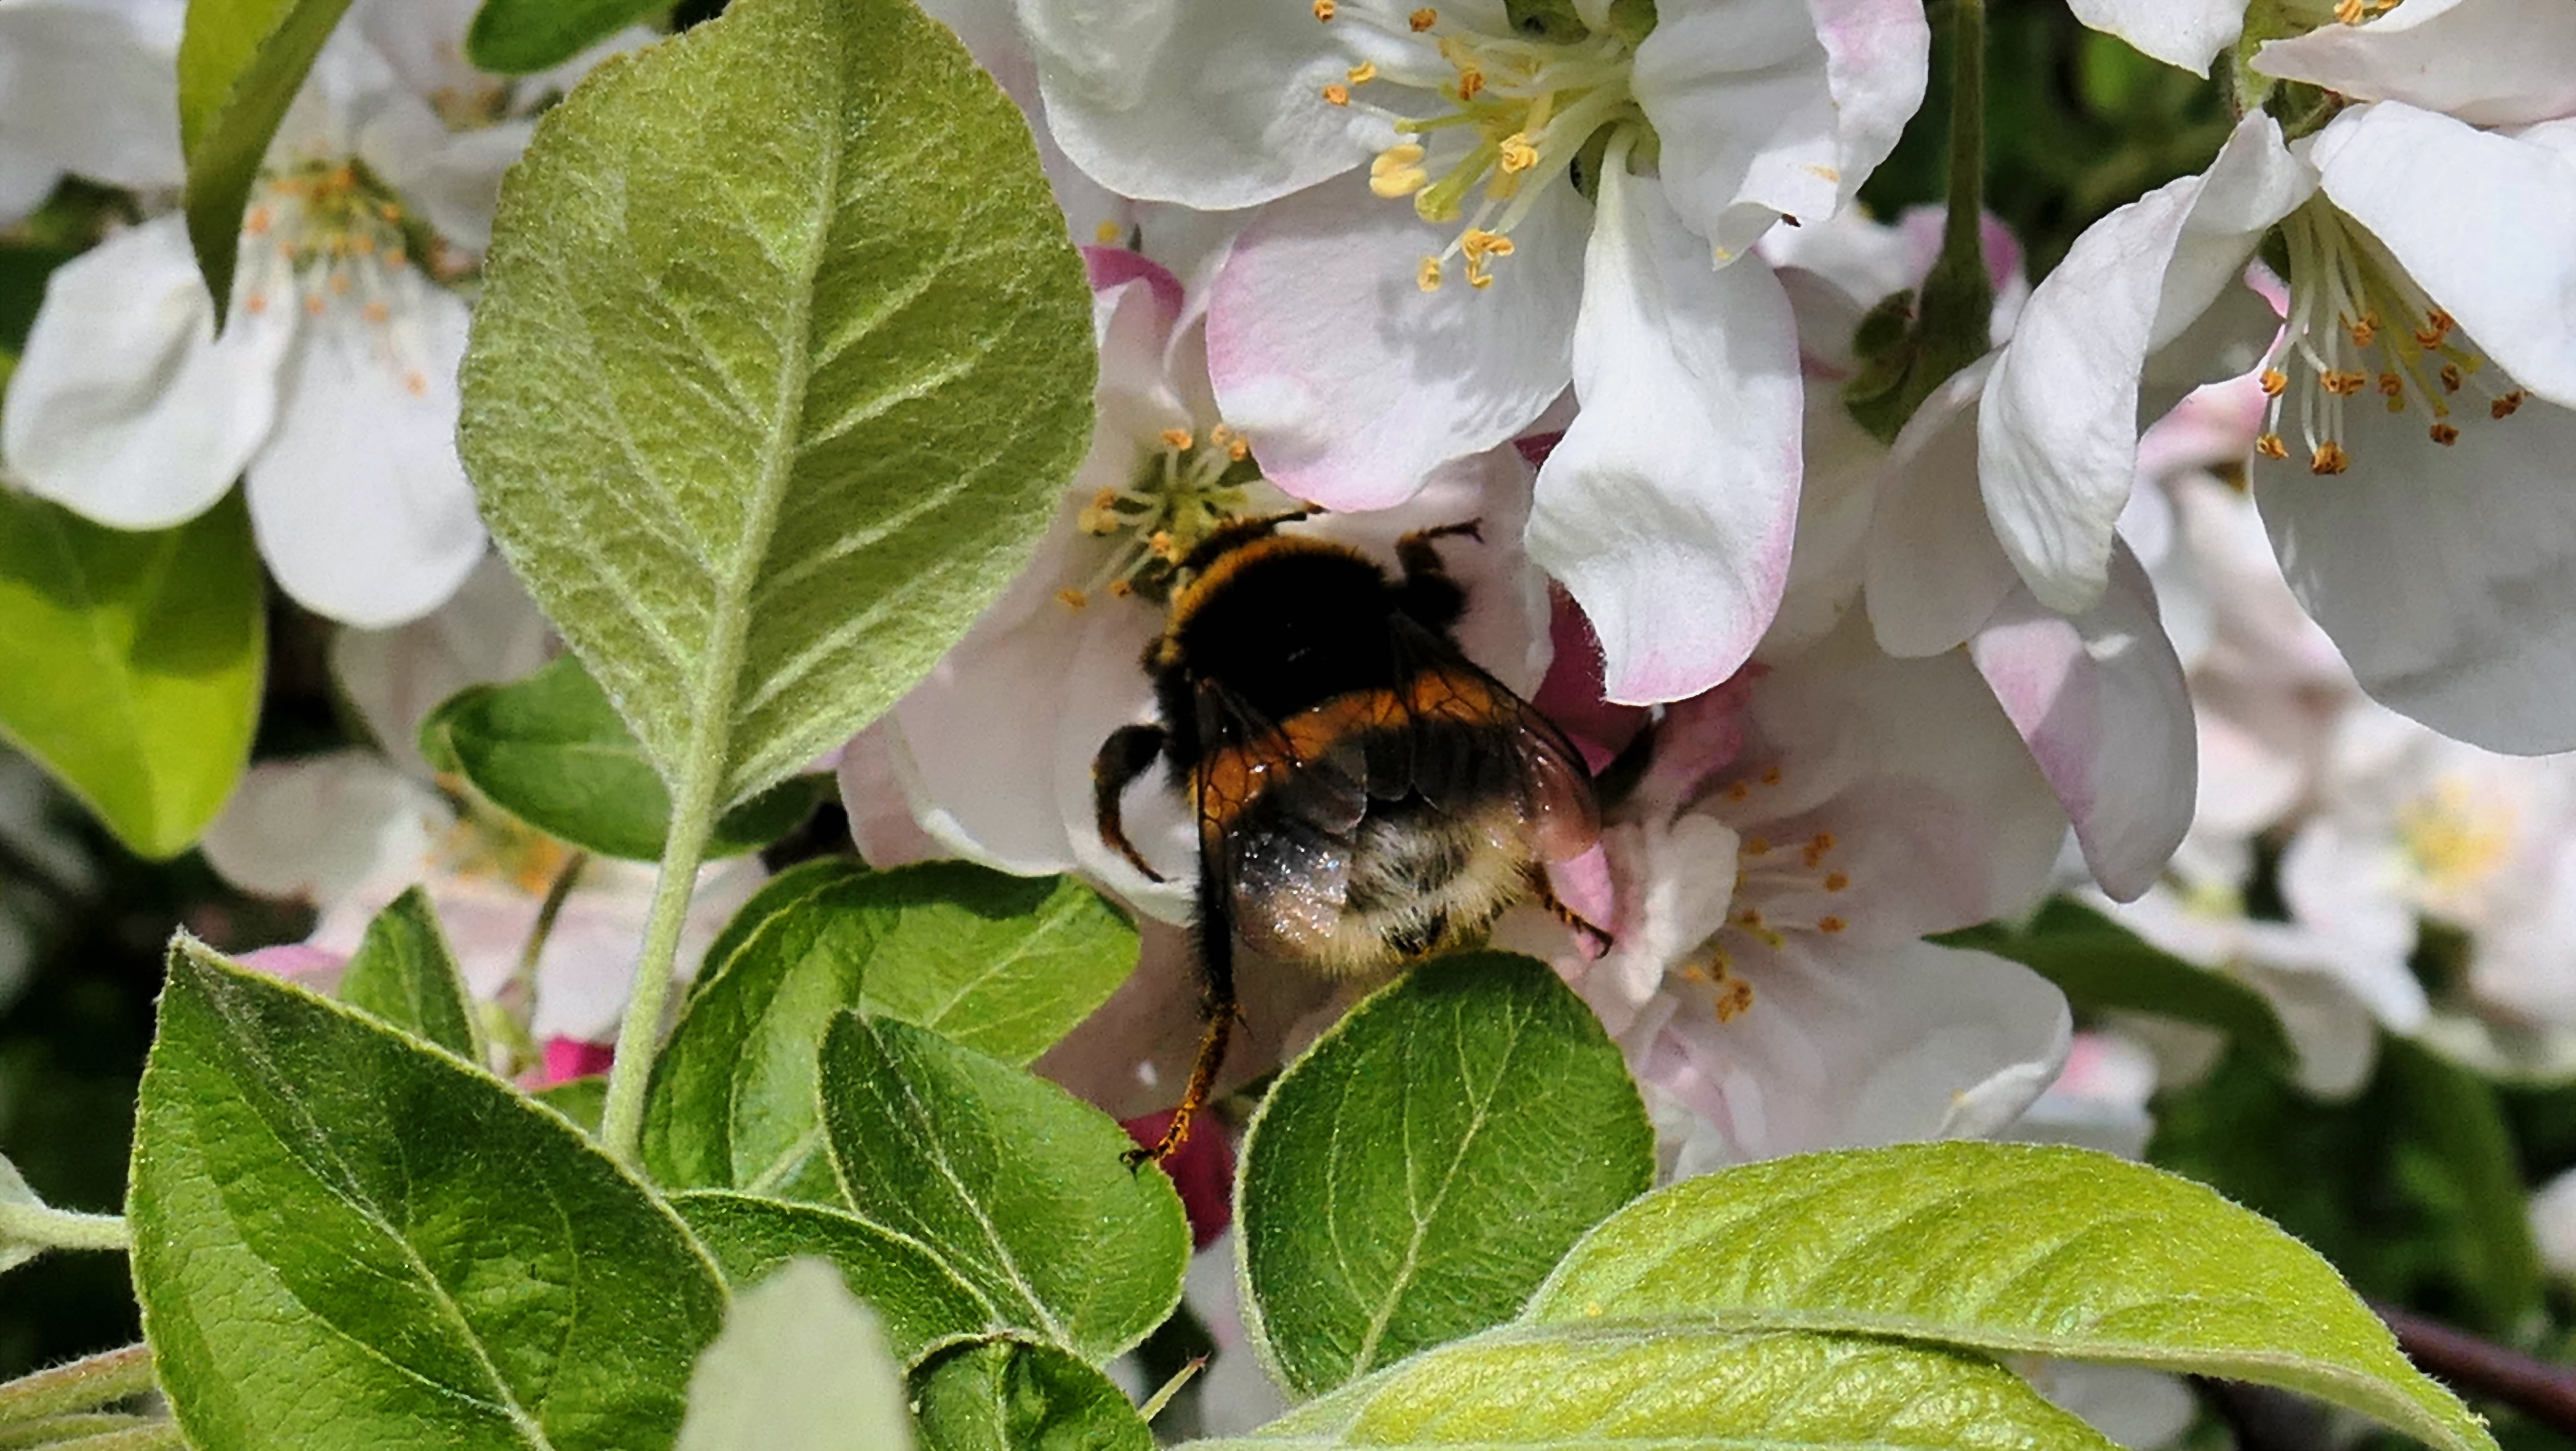
tree, nature, blossom, plant, sky, leaf, flower, spring, produce, insect, botany, garden, close, flora, fauna, invertebrate, flowers, bee, bumblebee, hummel, nectar, full bloom, macro photography, flowering plant, honey bee, pollinator, land plant, membrane winged insect